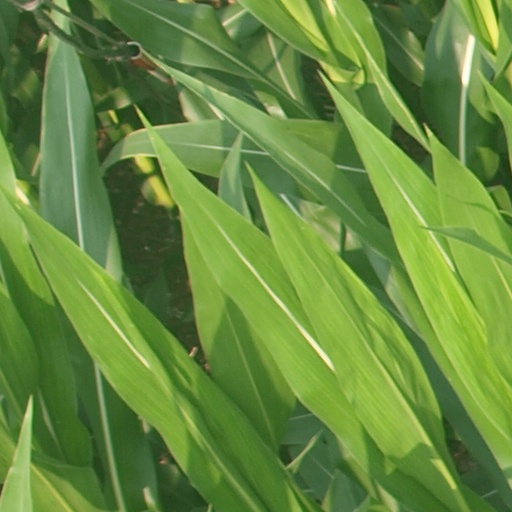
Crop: maize; corn